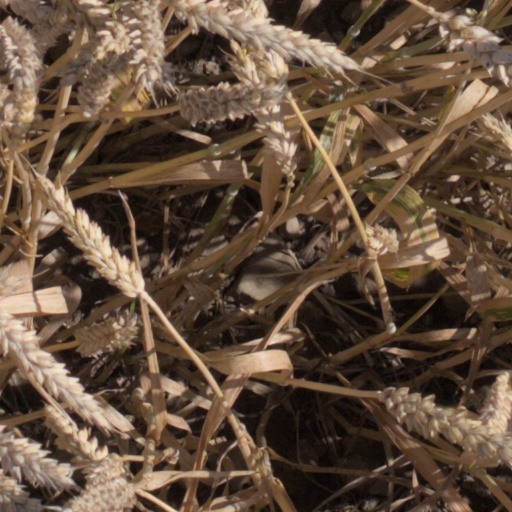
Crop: wheat